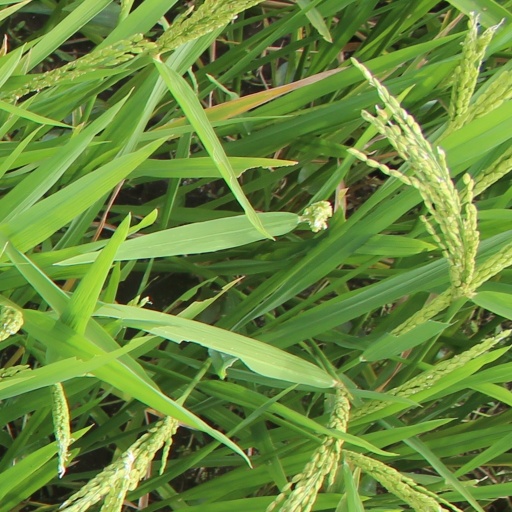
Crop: rice